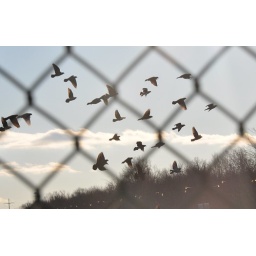
pigeons flying near a bridge next to my house